Falk Maria Schlegel

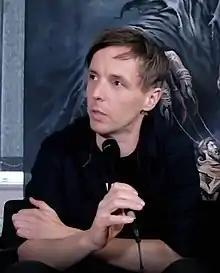
Jost during an interview, 2018

Christian Jost (born 29 September 1975), best known by his stage name Falk Maria Schlegel, is a German musician. He is best known as the keyboardist of power metal band Powerwolf.